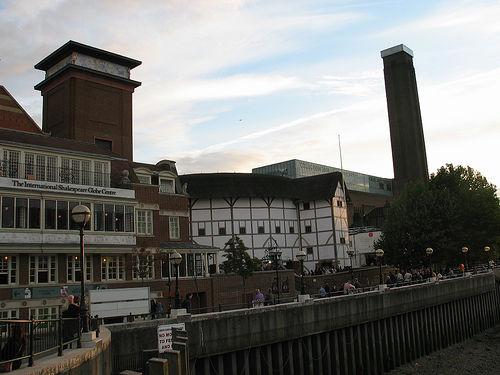
Weather: cloudy or overcast